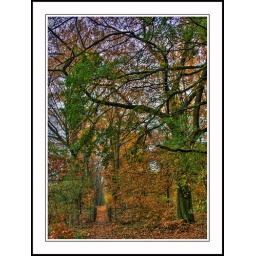
Little bridge over the black water